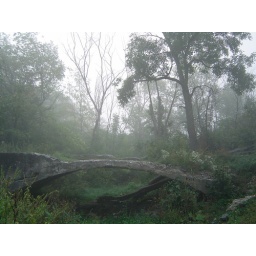
A bridge I found on the rail trail near the new sports complex up the mountain on the rail trail.